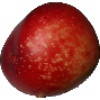
Label: Nectarine 1